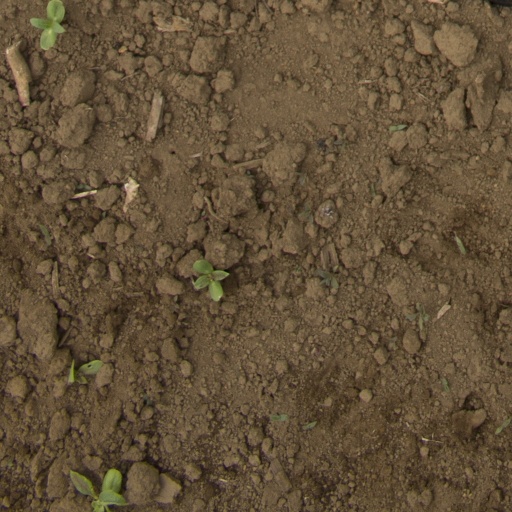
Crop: Jerusalem artichoke